Mark Morriss

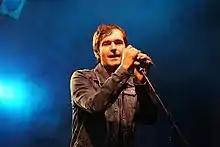
Morriss in concert

In 2014, Morriss released his second solo album "A Flash of Darkness" via Acid Jazz Records. This was followed by another Acid Jazz release in 2015, "The Taste of Mark Morriss", an album of cover versions. Morriss has also recorded the theme music for all of the children's audiobooks written by David Walliams. Morriss is also currently a full member of Matt Berry's live band, The Maypoles, and regularly tours the UK with this outfit as a rhythm guitarist and backing vocalist.